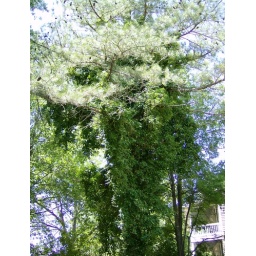
pinr tree in front of house